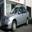
Label: automobile